La Statue retrouvée

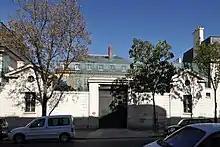
The former Beaumont mansion in the 7th arrondissement of Paris

"La Statue retrouvée" was premiered as the grand finale of the extravagant "Baroque Ball" the Beaumonts held at their estate at 2 rue Duroc in Paris on May 30, 1923. Massine and the Beaumonts danced small roles in "La Statue" while composer Germaine Tailleferre, the lone female member of Les Six, performed the organ score. The event attracted "Le Tout-Paris" and was covered in the July and August 1923 issues of French "Vogue".